1231

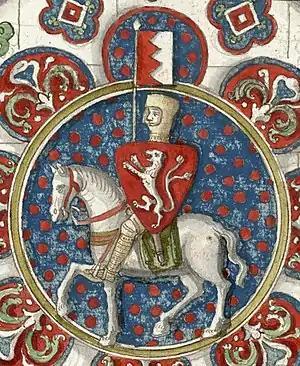
Simon de Montfort (c. 1208–1265)

Year 1231 (MCCXXXI) was a common year starting on Wednesday of the Julian calendar.